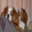
Label: dog